Samantha Fox

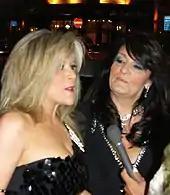
Fox (left) and her former partner Myra Stratton (right) at the 2010 Fate Awards in Belfast, Northern Ireland.

Fox's parents separated in 1988. Her father, who abused alcohol and cocaine, managed her career prior to 1991. In that year, he assaulted her, leaving her with cuts, bruises, and two broken ribs. Following that incident, she hired accountants to trace over £1 million that she believed he had embezzled from her accounts. She discovered that her father had moved her money into offshore bank accounts and had not paid tax on her earnings for a decade. She sued and was awarded a £363,000 court settlement in 1995, although those funds were used to settle her tax bill. She spoke to her father only once during the last decade of his life; he died in 2000. Fox had one full sibling; she also has two half-siblings from her father's second marriage.